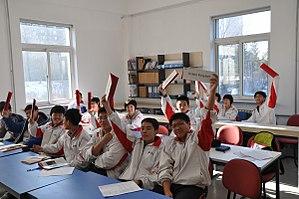
classe_NEYC